Language acquisition

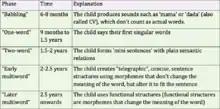
The phases of language acquisition in children

Herbert S. Terrace conducted a study on a chimpanzee known as Nim Chimpsky in an attempt to teach him American Sign Language. This study was an attempt to further research done with a chimpanzee named Washoe, who was reportedly able to acquire American Sign Language. However, upon further inspection, Terrace concluded that both experiments were failures. While Nim was able to acquire signs, he never acquired a knowledge of grammar, and was unable to combine signs in a meaningful way. Researchers noticed that "signs that seemed spontaneous were, in fact, cued by teachers", and not actually productive. When Terrace reviewed Project Washoe, he found similar results. He postulated that there is a fundamental difference between animals and humans in their motivation to learn language; animals, such as in Nim's case, are motivated only by physical reward, while humans learn language in order to "create a new type of communication".